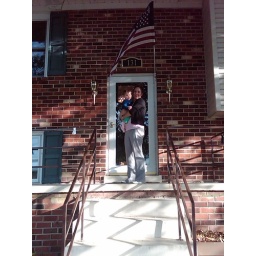
My 2 girls in front of the house